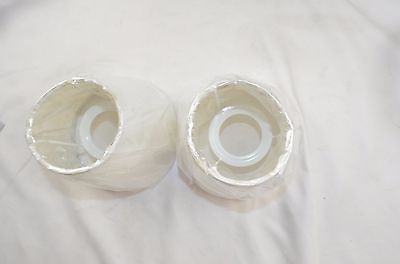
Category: lamp